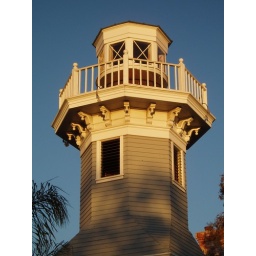
The roof of a shop near the water